Jérica

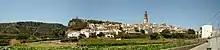
A view of Jérica

The town may be accessed via Highway A-23 (from Sagunto to Zaragoza), utilizing exit 42 (Jérica-Caudiel), or via N-234. The town lies 67 km from Valencia, 74 km from Castellón de la Plana, 40 km from Sagunto, and 78 km from Teruel.